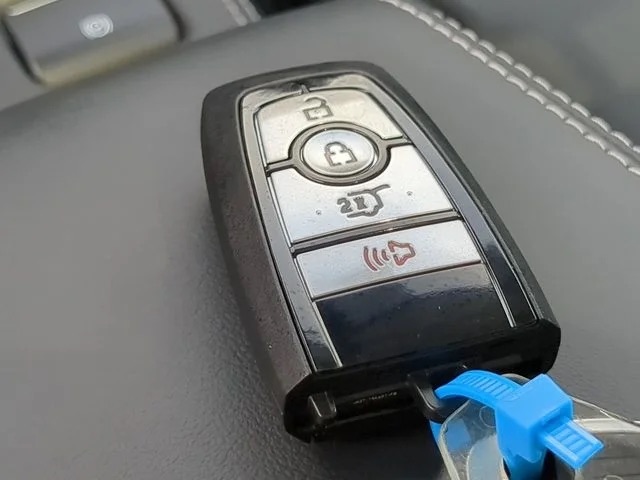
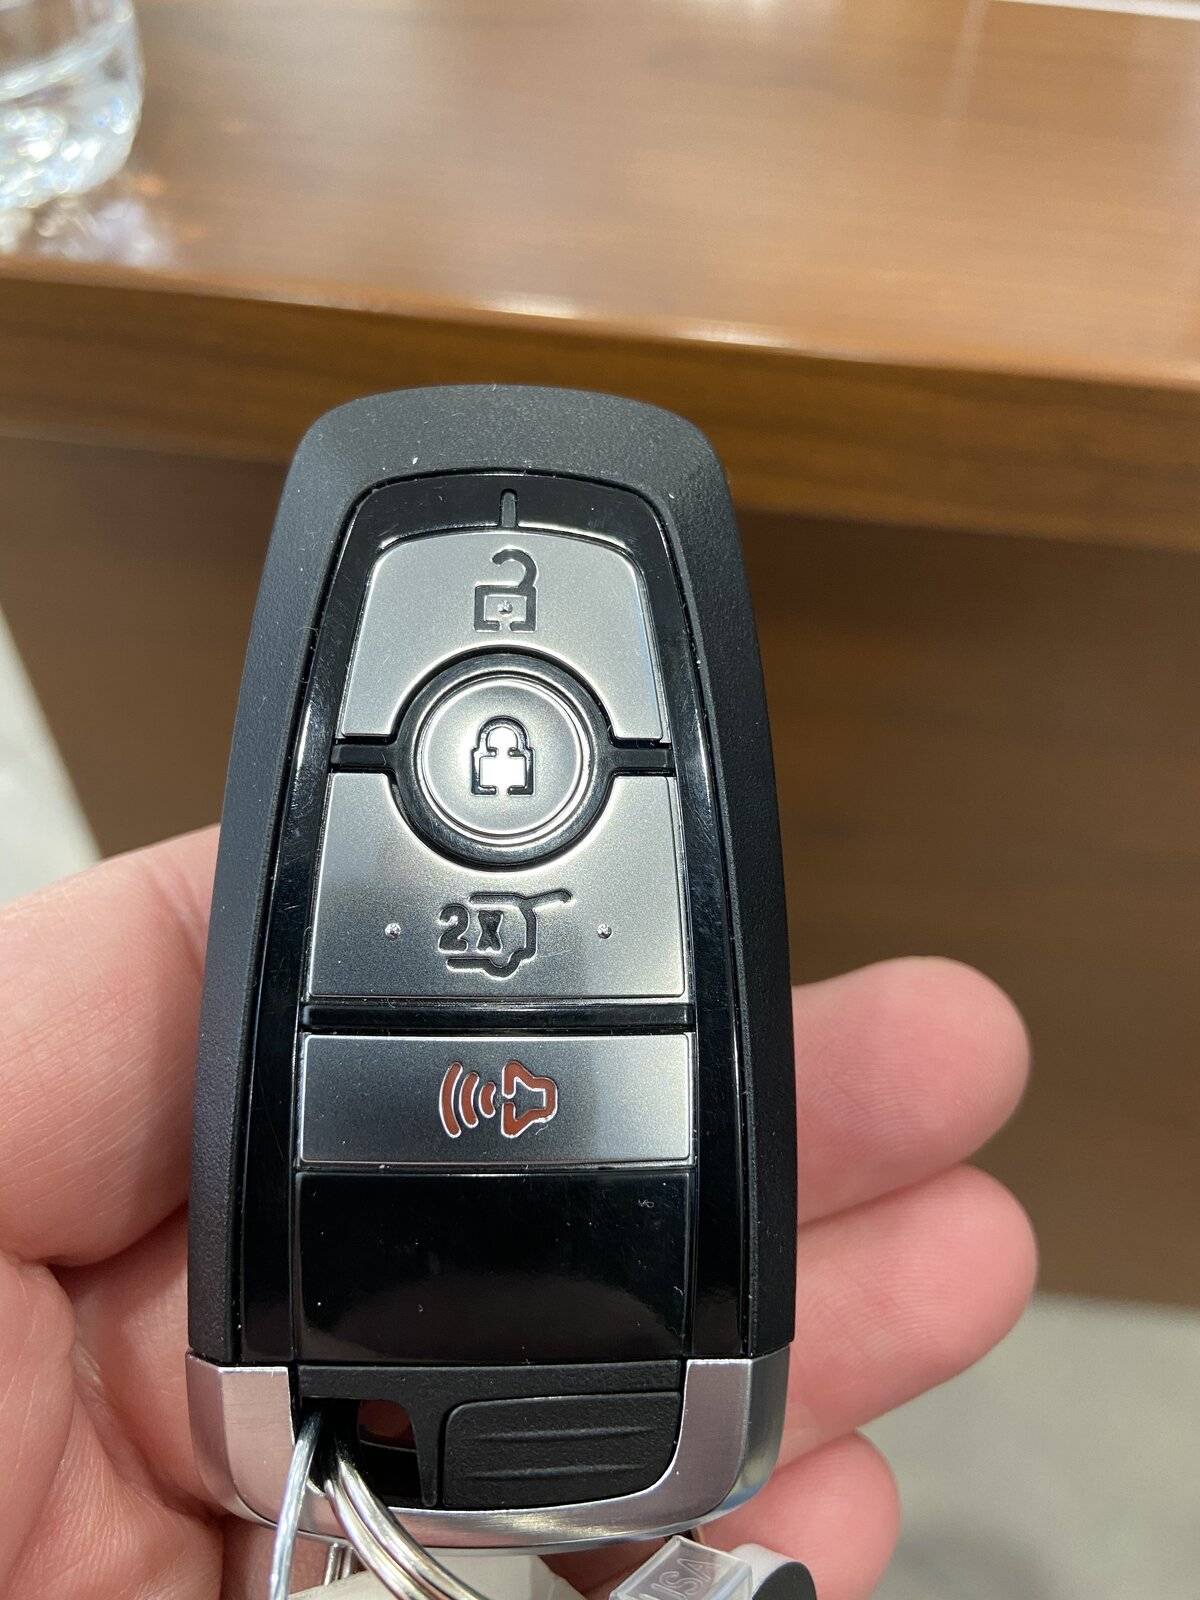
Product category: misc
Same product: yes